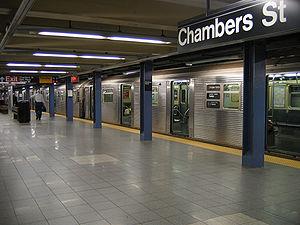
Chambers Street – World Trade Center / Park Place est une station souterraine du métro de New York située dans le Financial District au sud-ouest de Manhattan. Elle est située sur deux lignes, l'IRT Broadway-Seventh Avenue Line et l'IND Eighth Avenue Line, issues respectivement des réseaux des anciens Interborough Rapid Transit Company et Independent Subway System. Sur la base de la fréquentation, la station figurait au 17ᵉ rang sur 421 en 2012.